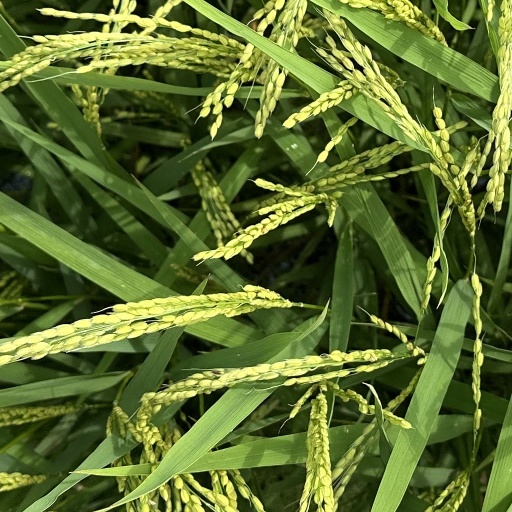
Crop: rice